Cryosphere

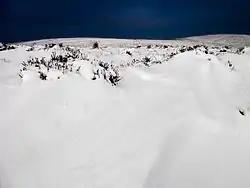
Snow drifts forming around downwind obstructions

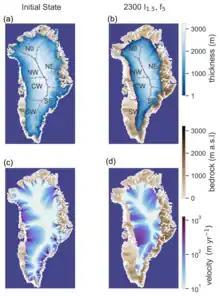
2023 projections of how much the Greenland ice sheet may shrink from its present extent by the year 2300 under the worst possible climate change scenario (upper half) and of how much faster its remaining ice will be flowing in that case (lower half)

Most of the Earth's snow-covered area is located in the Northern Hemisphere, and varies seasonally from 46.5 million km in January to 3.8 million km in August.